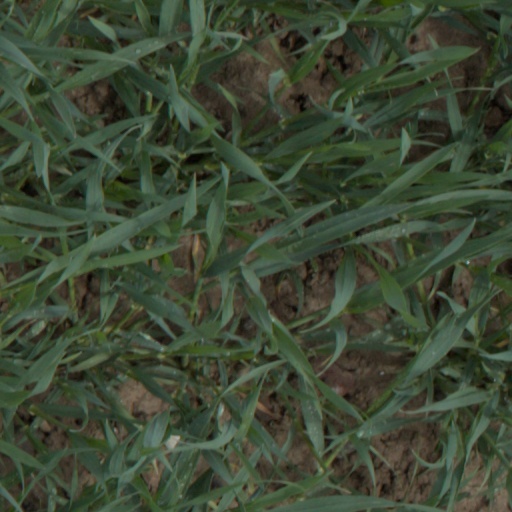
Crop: wheat